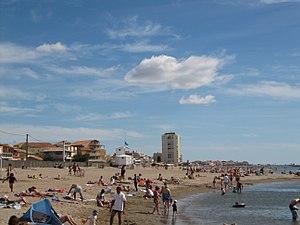
Valras-Plage est une commune française située dans le département de l'Hérault en région Occitanie.